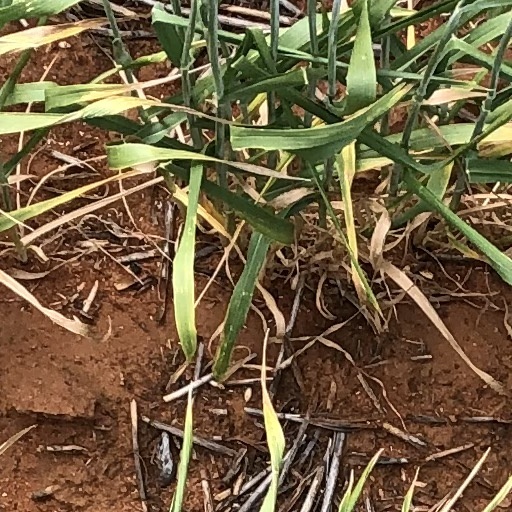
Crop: wheat